Hoax (book)

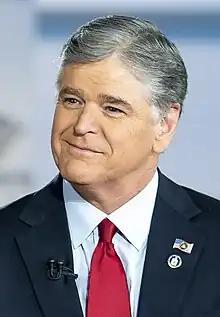
Sean Hannity

The book also details Trump's entwinement with Sean Hannity, with claims they speak almost daily, while building and sharing each other's rhetoric on such topics as rigged elections, immigration issues, the evils of the Democrats and the "fake news media". Stelter provides incidents in which Trump's campaign speeches and tweets use terminology taken from Hannity's program, and notes that Trump has used Hannity's program to test the ratings he might receive from his voter base on certain political stands or theories. Stelter also calls out Trump and the network's downplaying of the COVID-19 pandemic, with Fox News medical contributor Marc Siegel telling Hannity on March 6, 2020, that "at worst, at worst, worst case scenario, it could be the flu." Sean Hannity had at one time discouraged the use of social distancing to combat the spread of COVID-19. Stelter also credits Hannity with both pressuring FBI Director James Comey to investigate Hillary Clinton's laptop emails only days before the election as well as shifting public opinion against Hillary Clinton as a result of Comey's public statement that he was investigating the emails.